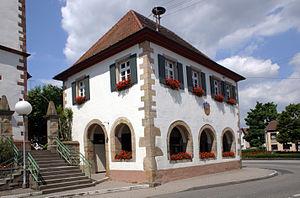
Ottersheim bei Landau est une municipalité de la Verbandsgemeinde Bellheim, dans l'arrondissement de Germersheim, en Rhénanie-Palatinat, dans l'ouest de l'Allemagne.